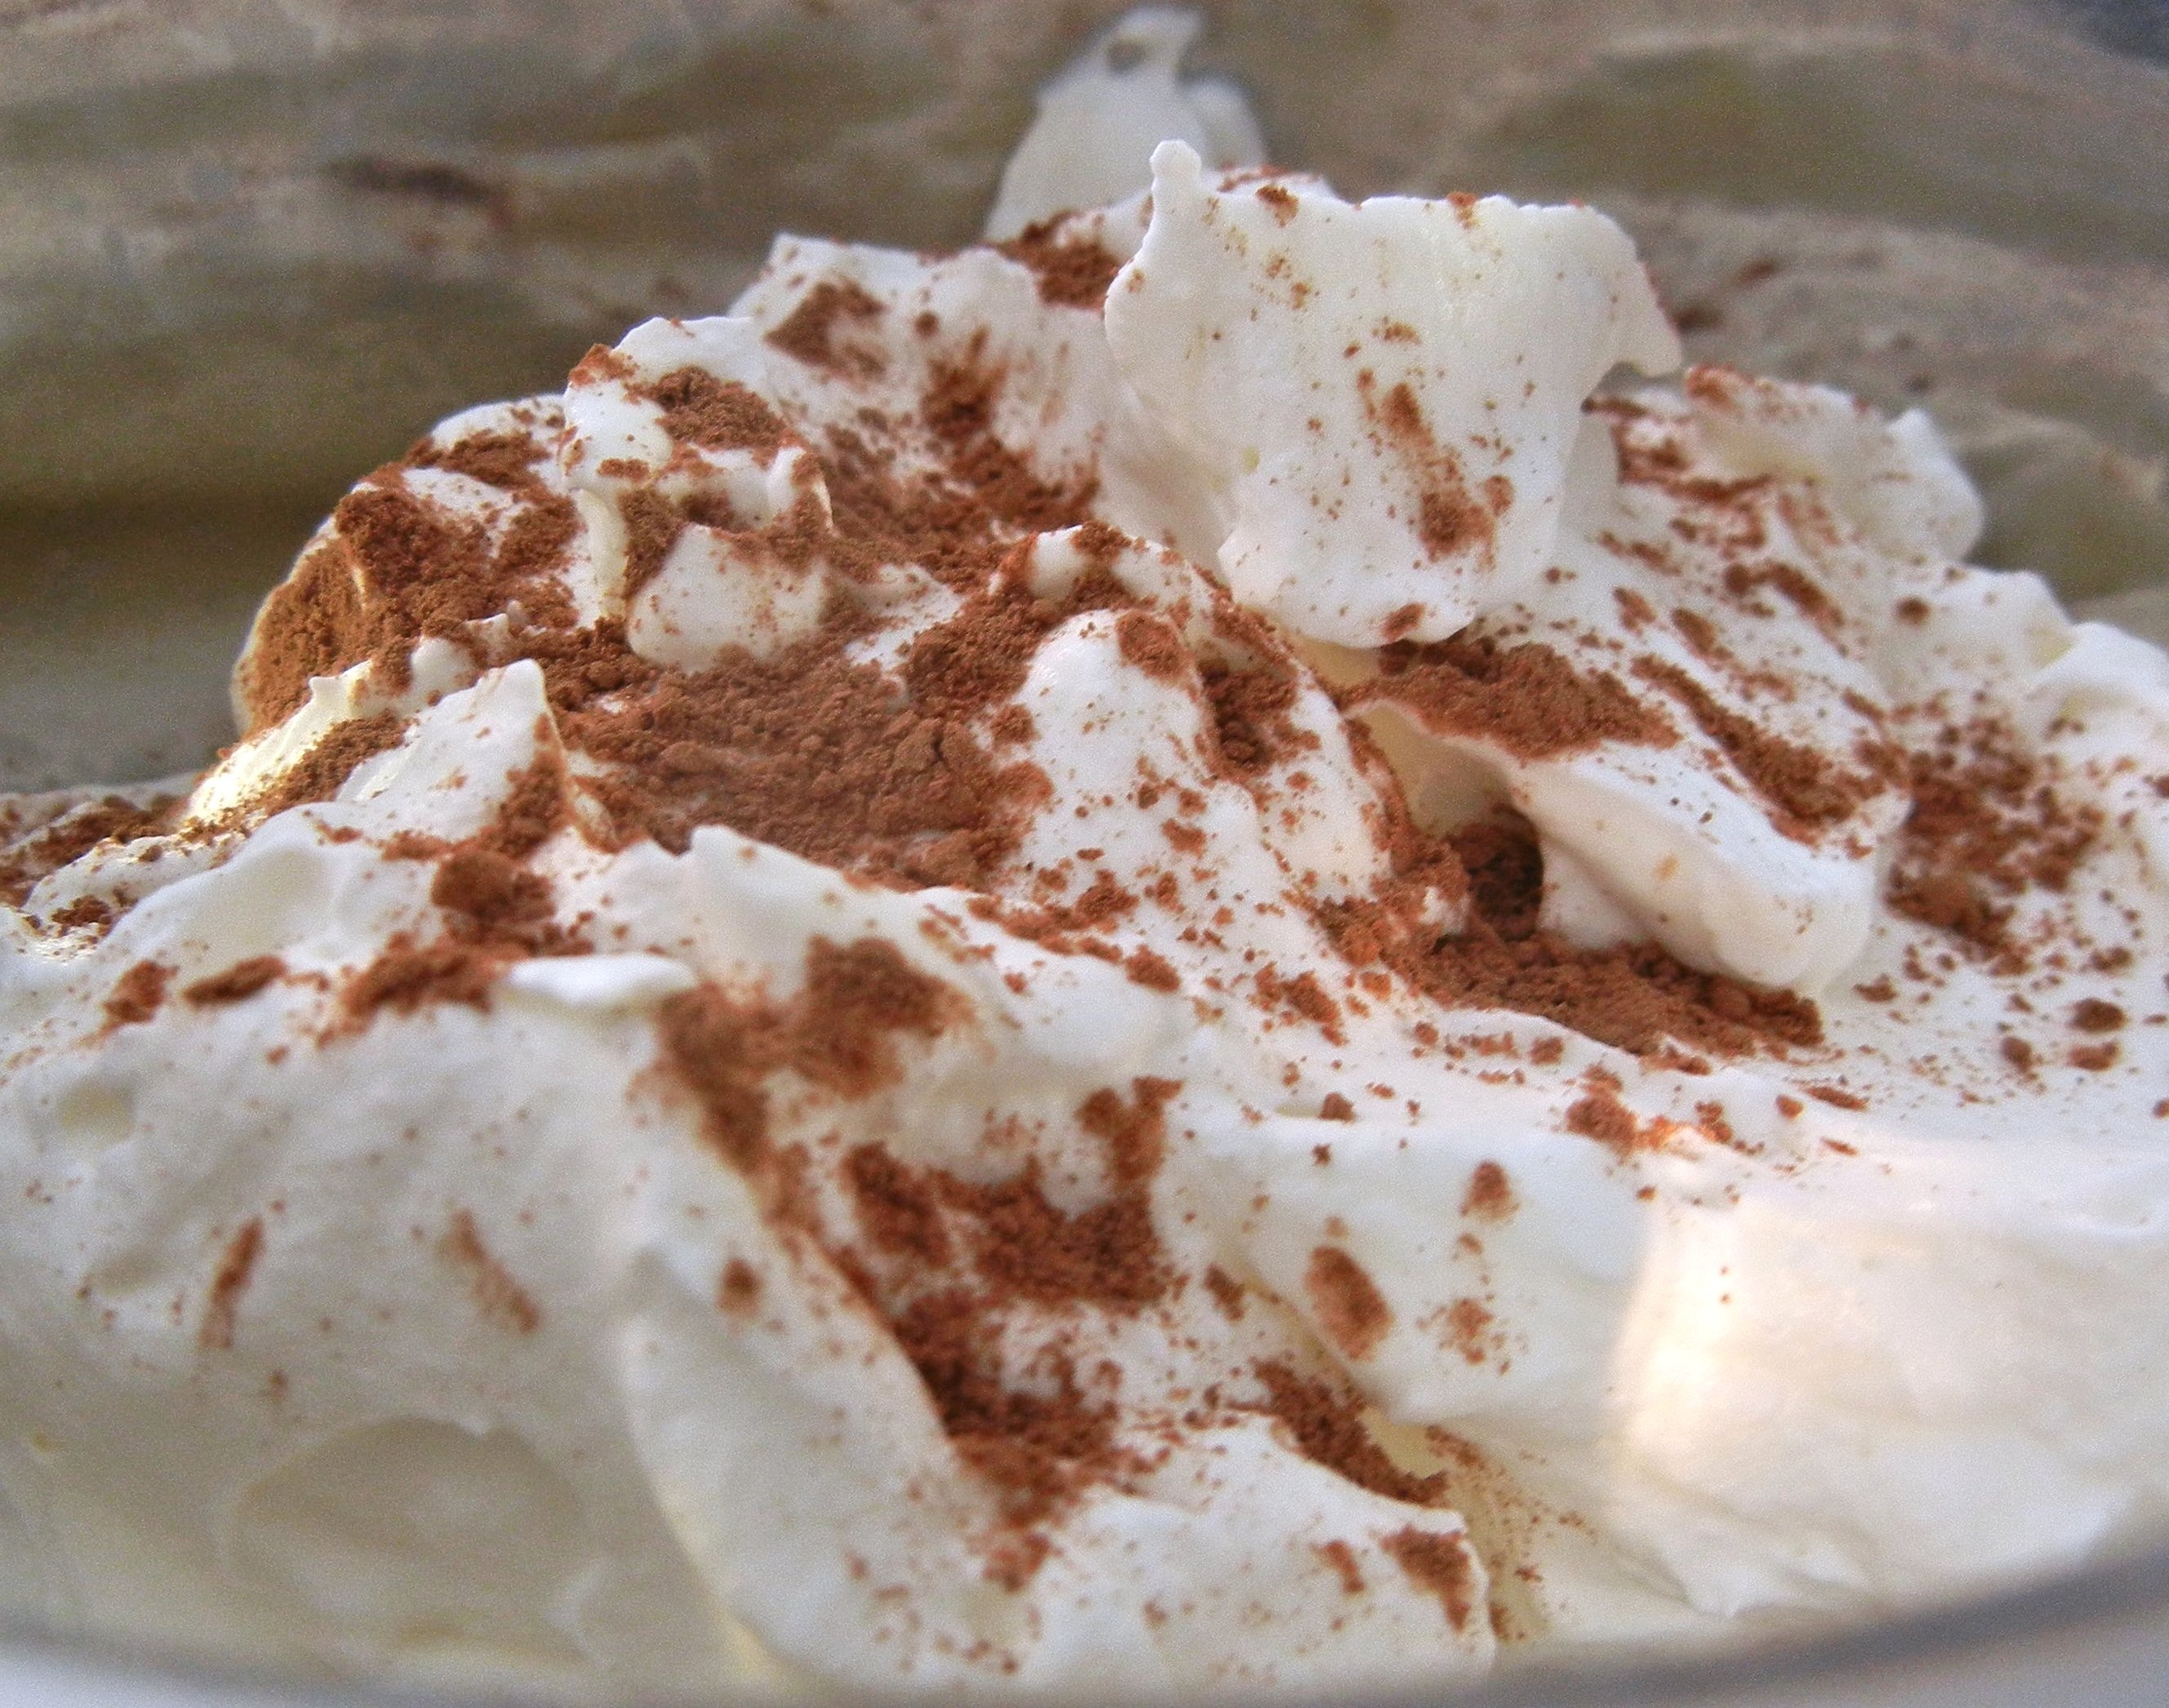
sweet, dish, food, produce, fresh, breakfast, ice cream, dessert, cuisine, cream, dairy product, pie, coconut, cocoa, powdered sugar, whipped cream, icing, meringue, baked goods, flavor, sour cream, mascarpone, pavlova, semifreddo